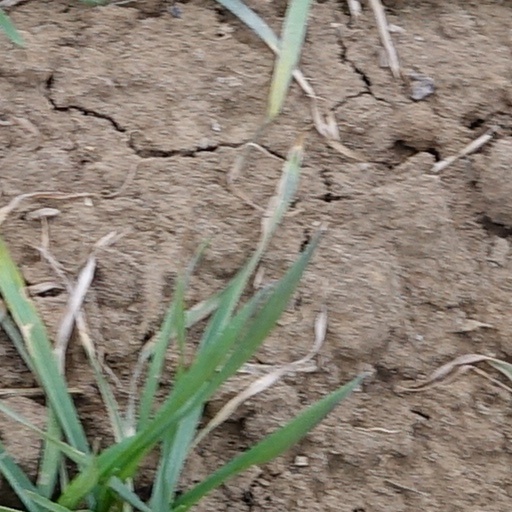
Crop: wheat